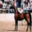
Label: horse